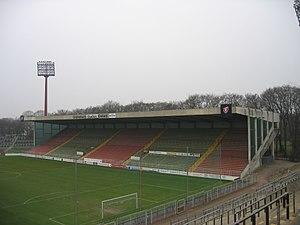
Le Grotenburg-Stadion est un stade de football situé à Krefeld en Allemagne dont le club résident est le KFC Uerdingen 05. Le stade dispose d'une capacité de 34 500 places.